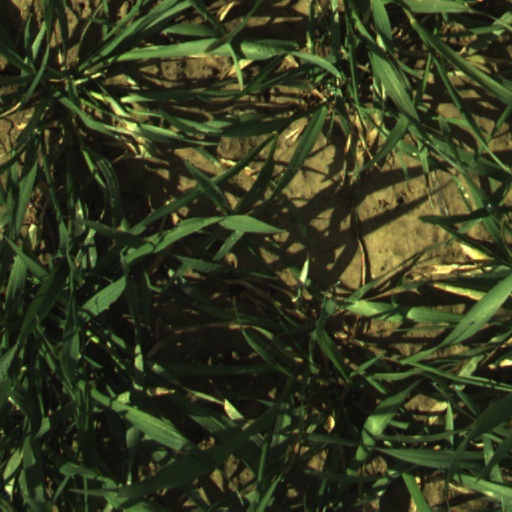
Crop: wheat